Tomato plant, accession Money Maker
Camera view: bottom (45 deg); turntable rotation: 180 degrees
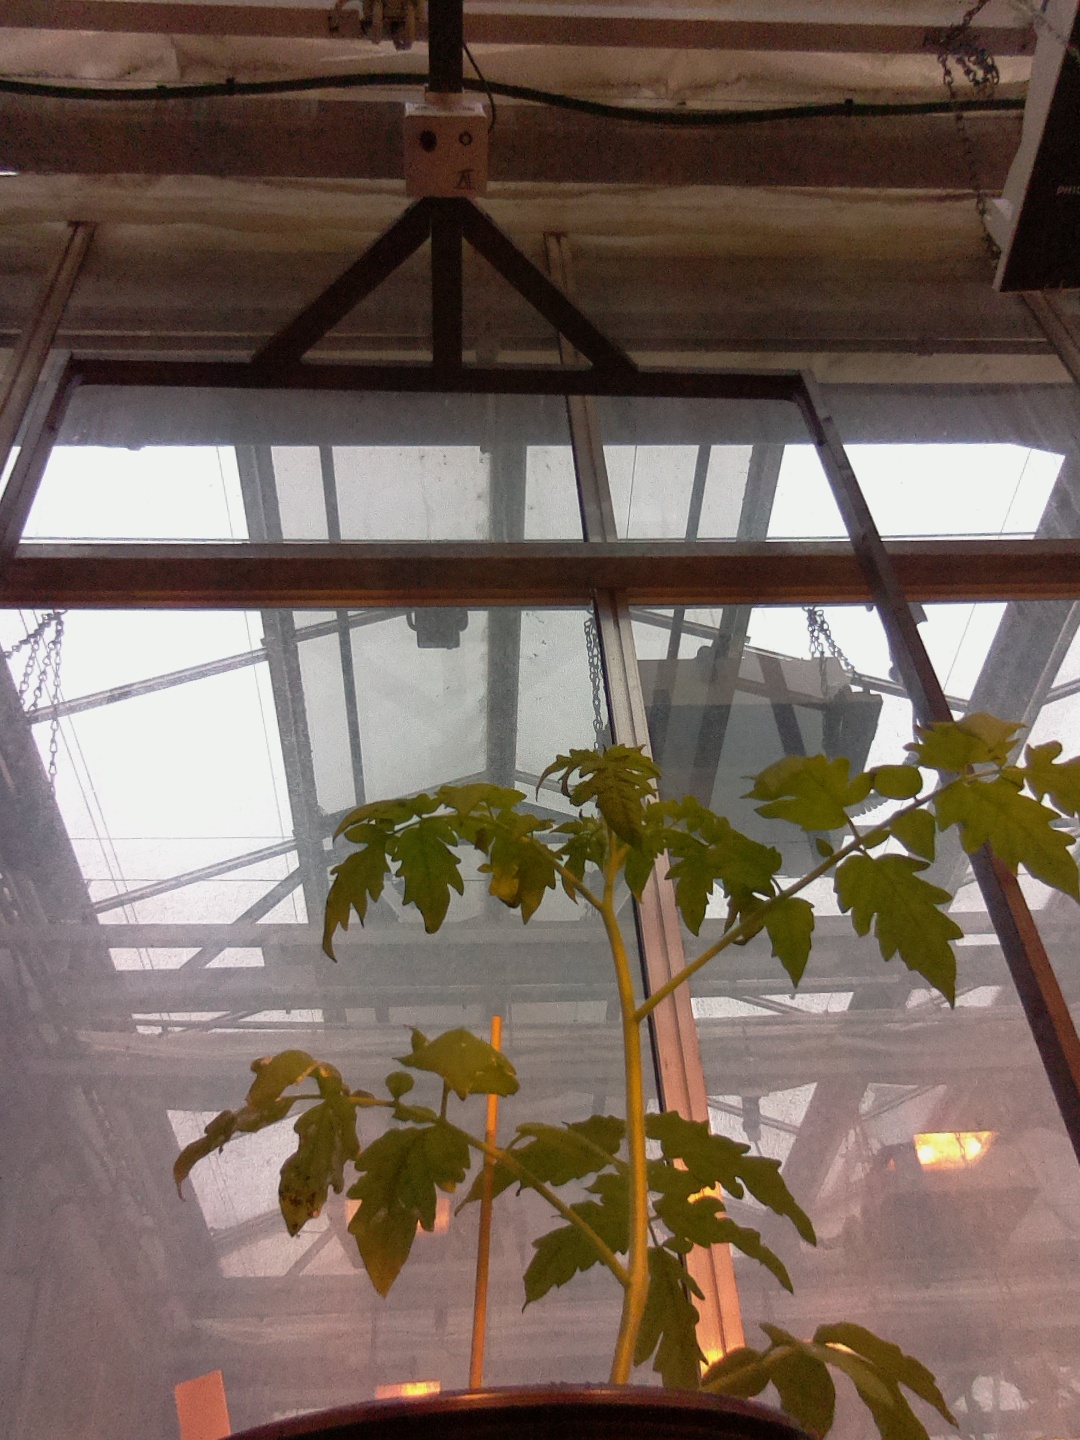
BBCH growth stage 14: 8 of true leaves visible